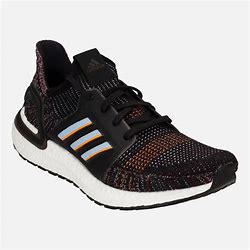
Brand: Adidas
Model: Ultraboost 19